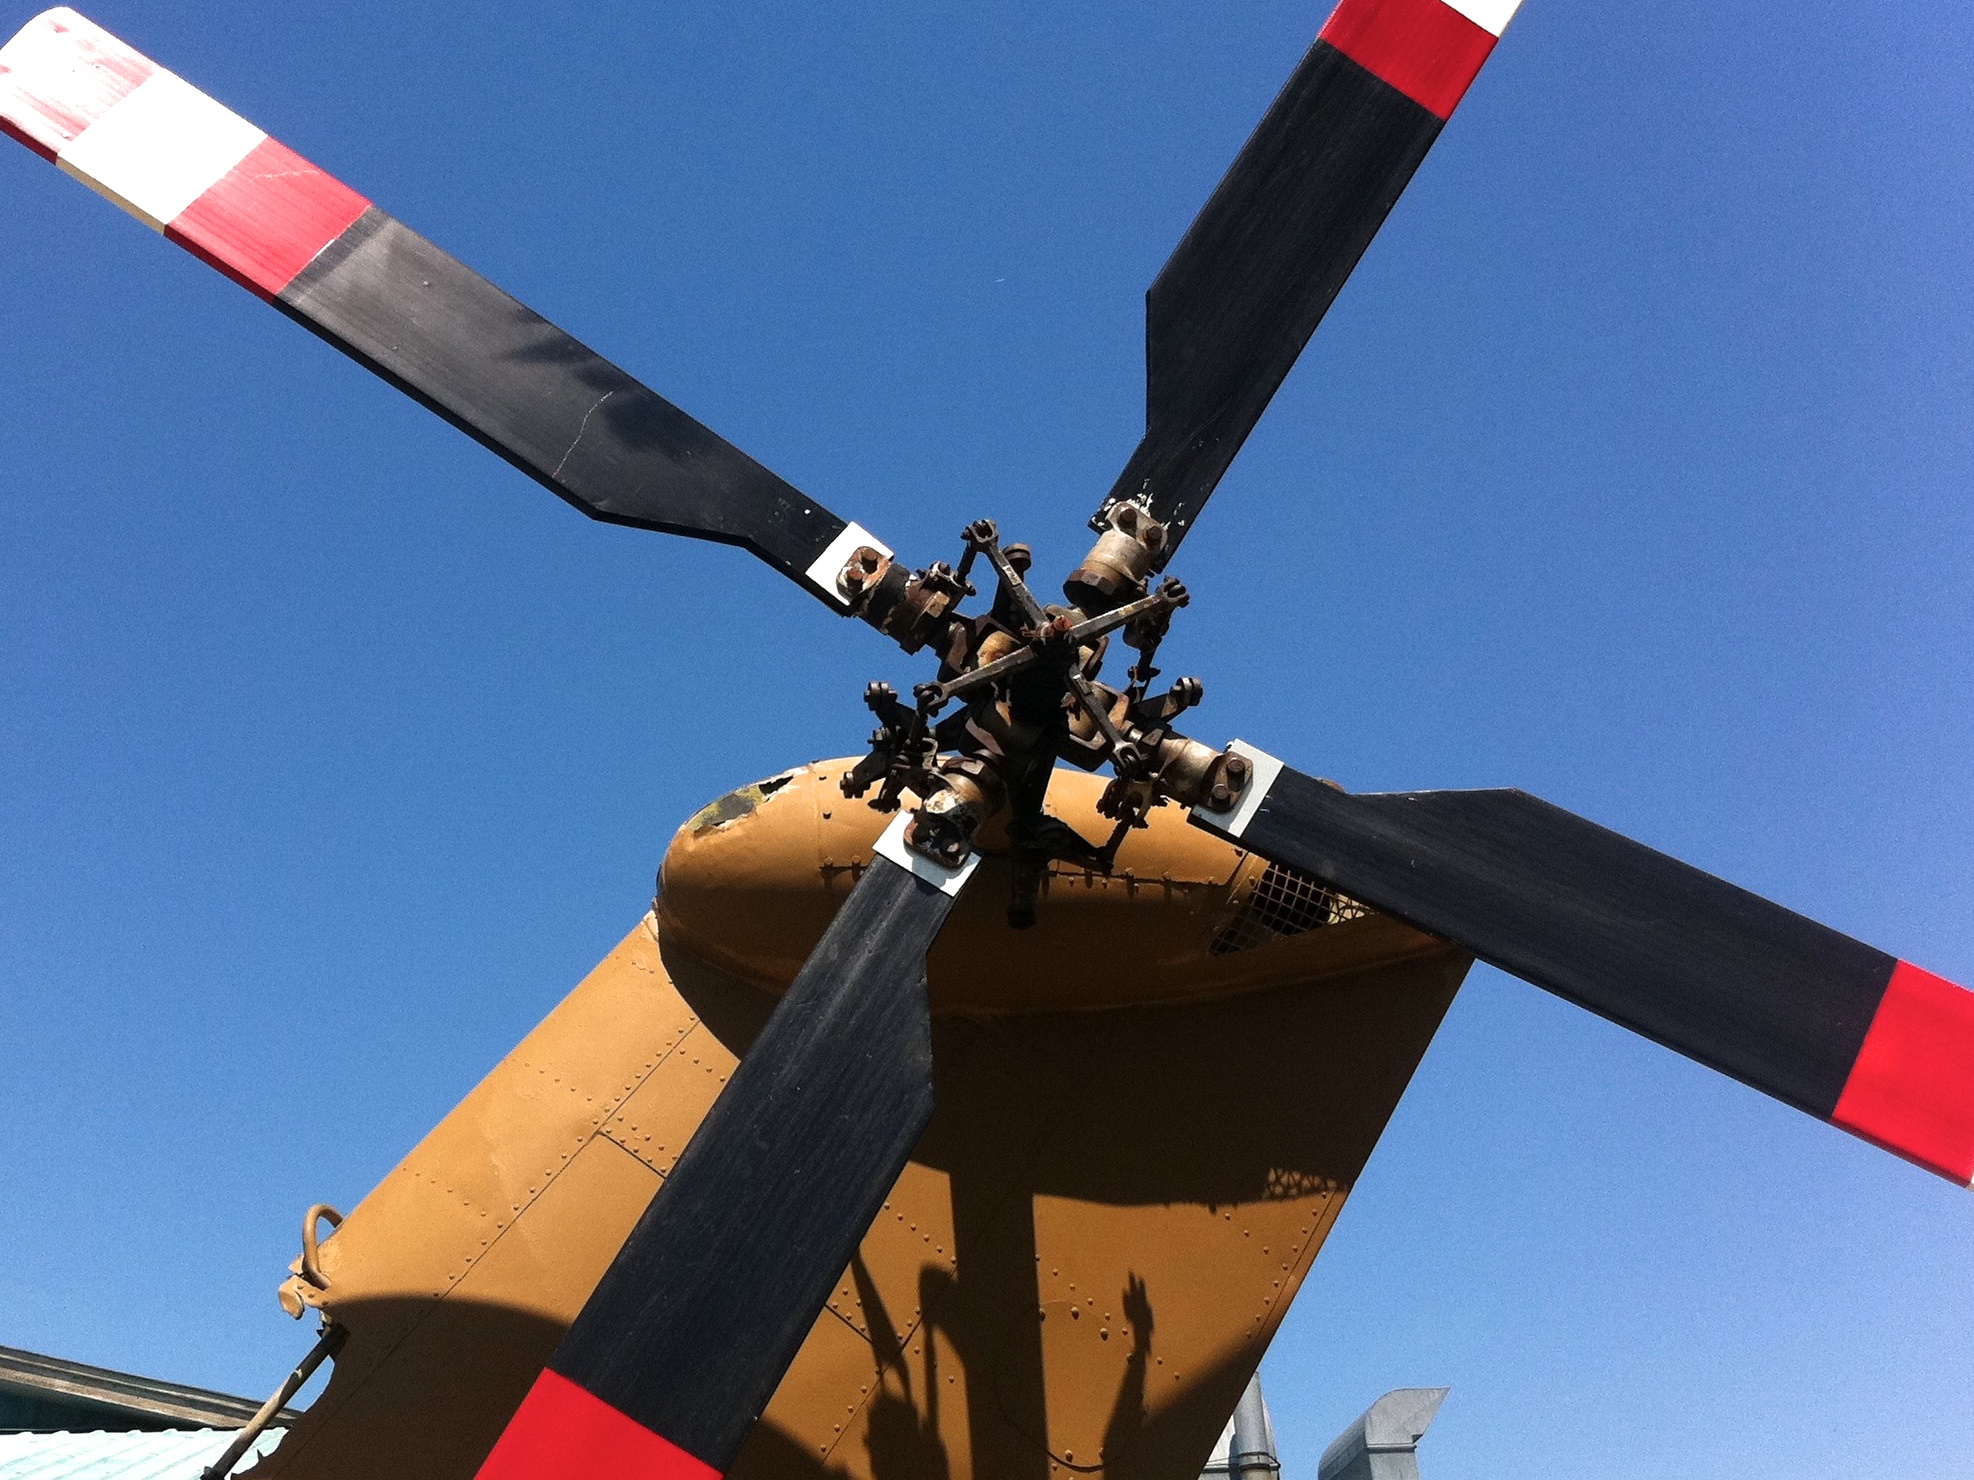
airplane, aircraft, vehicle, aviation, flight, helicopter, propeller, odyssey, idaho, rotorcraft, spacecraft, air force, missile, atmosphere of earth, aircraft engine, general aviation, helicopter rotor